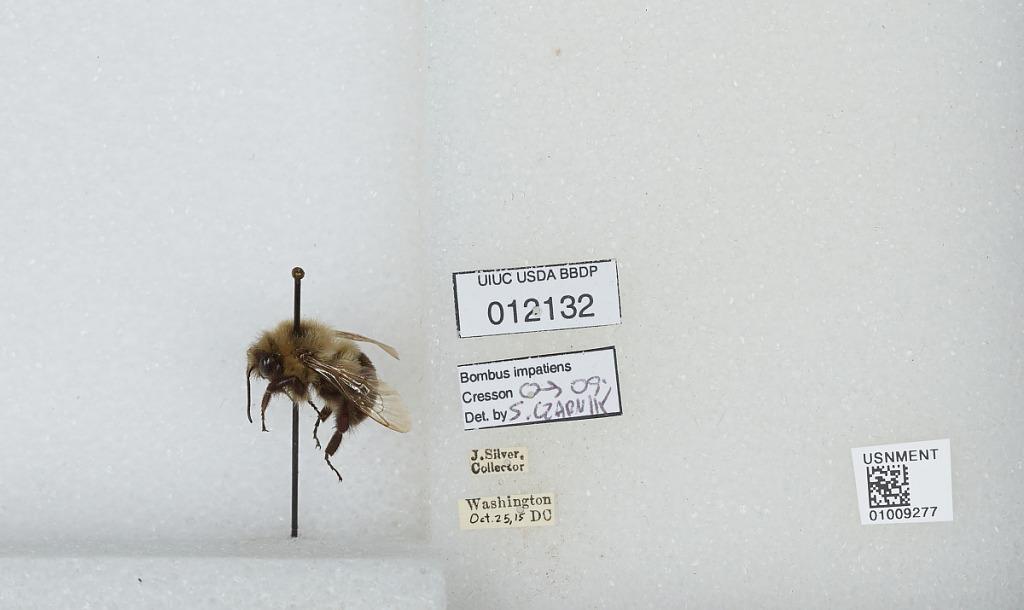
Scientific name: Bombus (Pyrobombus) impatiens Cresson
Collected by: J. Silver
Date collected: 1915-10-25
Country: United States
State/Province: District of Columbia
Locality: Washington
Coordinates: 38.9047, -77.0164
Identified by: Czarnik, S.